Eraldo Ilari

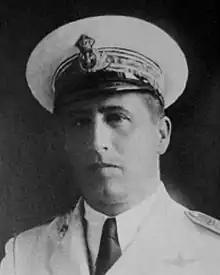

Eraldo Ilari (Rimini, 29 March 1897 – 1972) was an Italian Air Force general during World War II. He was commander of the 4th Air Fleet in Apulia and later of the 3rd Air Fleet in central Italy.